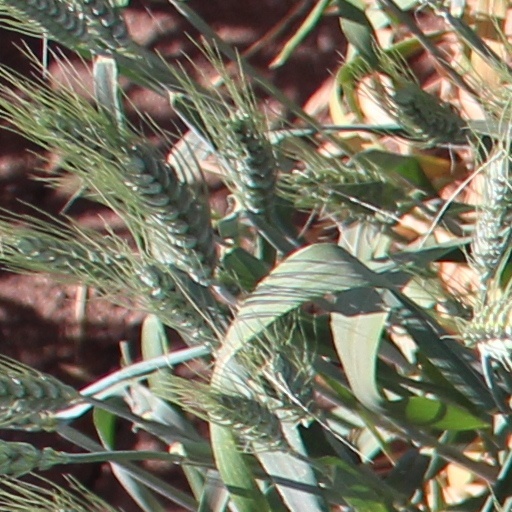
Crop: wheat